Strategic bombing during World War II

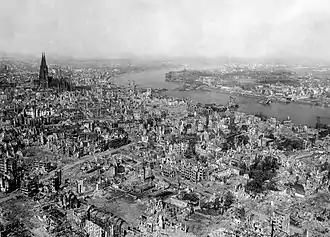
Cologne in 1945, despite being hit dozens of times by Allied bombs, the Cologne Cathedral survived the war.

On 6 August Göring finalised plans for "Operation Eagle Attack" with his commanders: destruction of RAF Fighter Command across the south of England was to take four days, then bombing of military and economic targets was to systematically extend up to the Midlands until daylight attacks could proceed unhindered over the whole of Britain, then a major attack was to be made on London causing a crisis with refugees when the intended Operation Sea Lion invasion was due to begin.